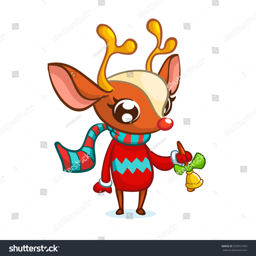
film character in hat ringing a bell .